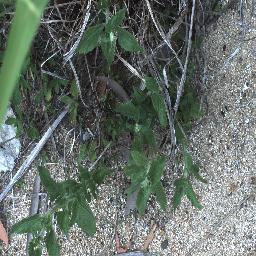
Label: siam_weed